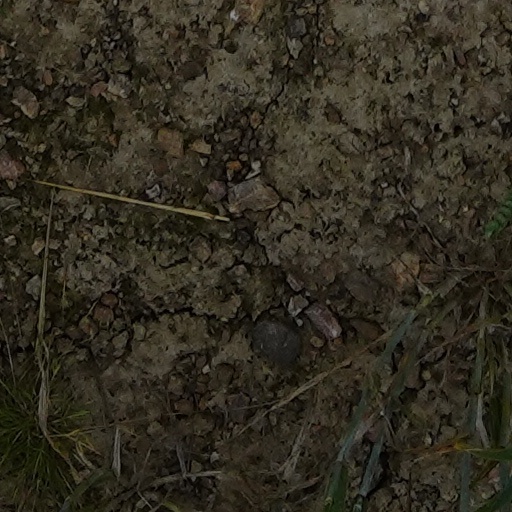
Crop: wheat